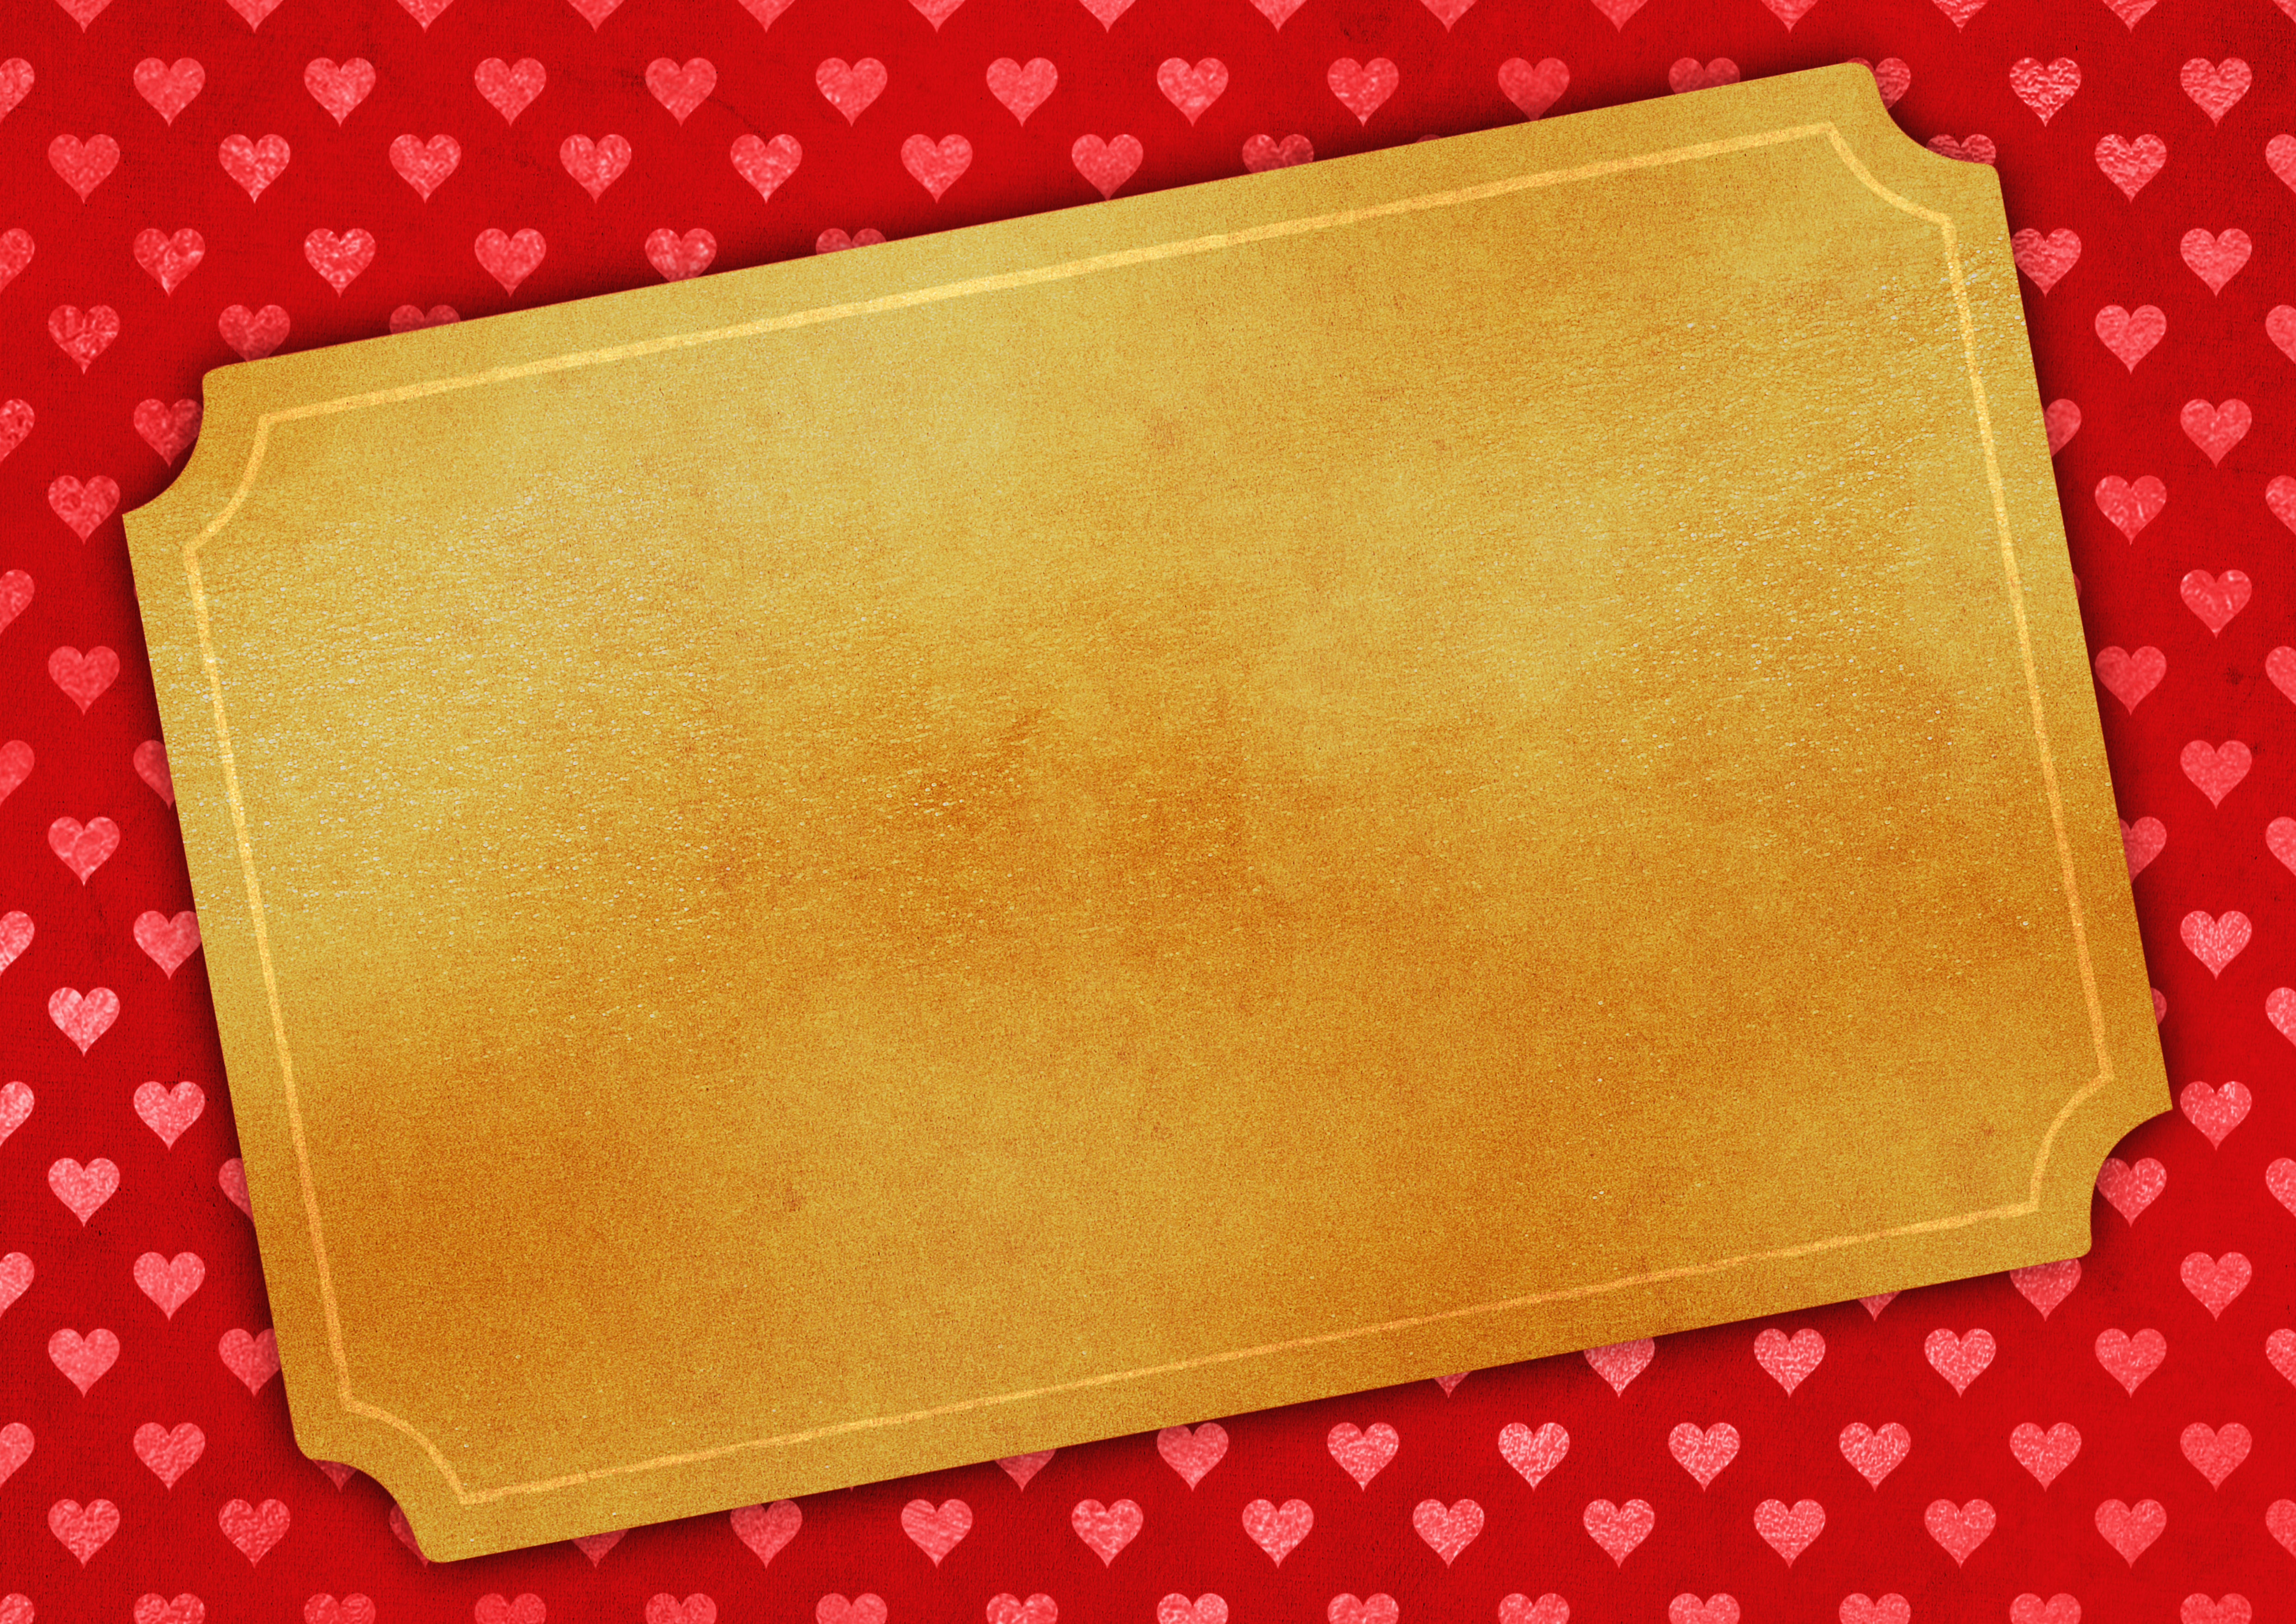
frame, hearts, paper, background, decorative, invitation, romantic, text space, decorated, valentines day, greeting card, mother's day, card, postcard, empty, wedding, gold, glitter, red, material, rectangle